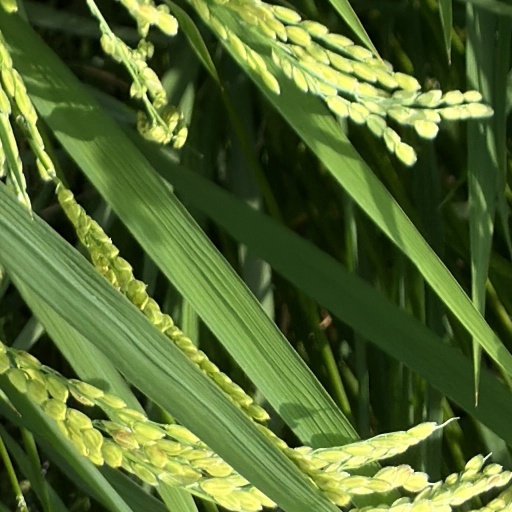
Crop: rice